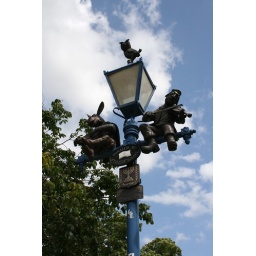
Along a street in Stratford are these lamp posts donated by all different countries. Israel's was really neat.